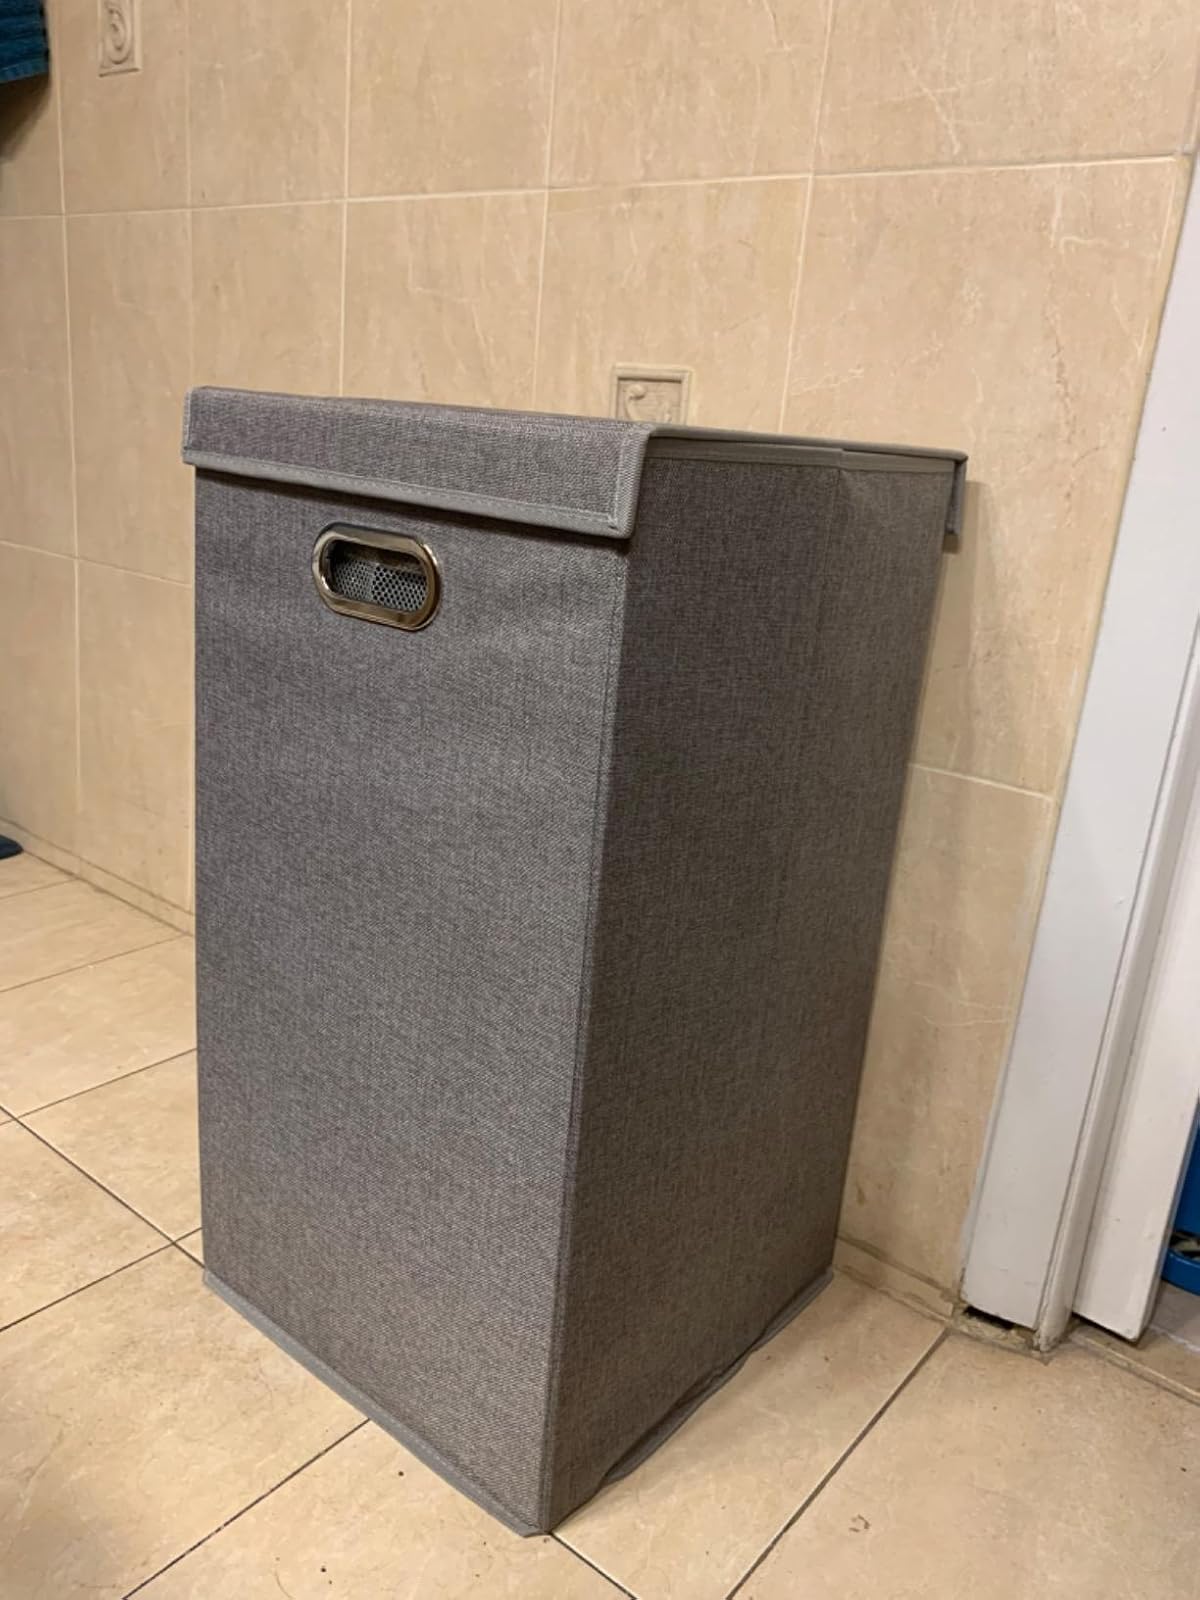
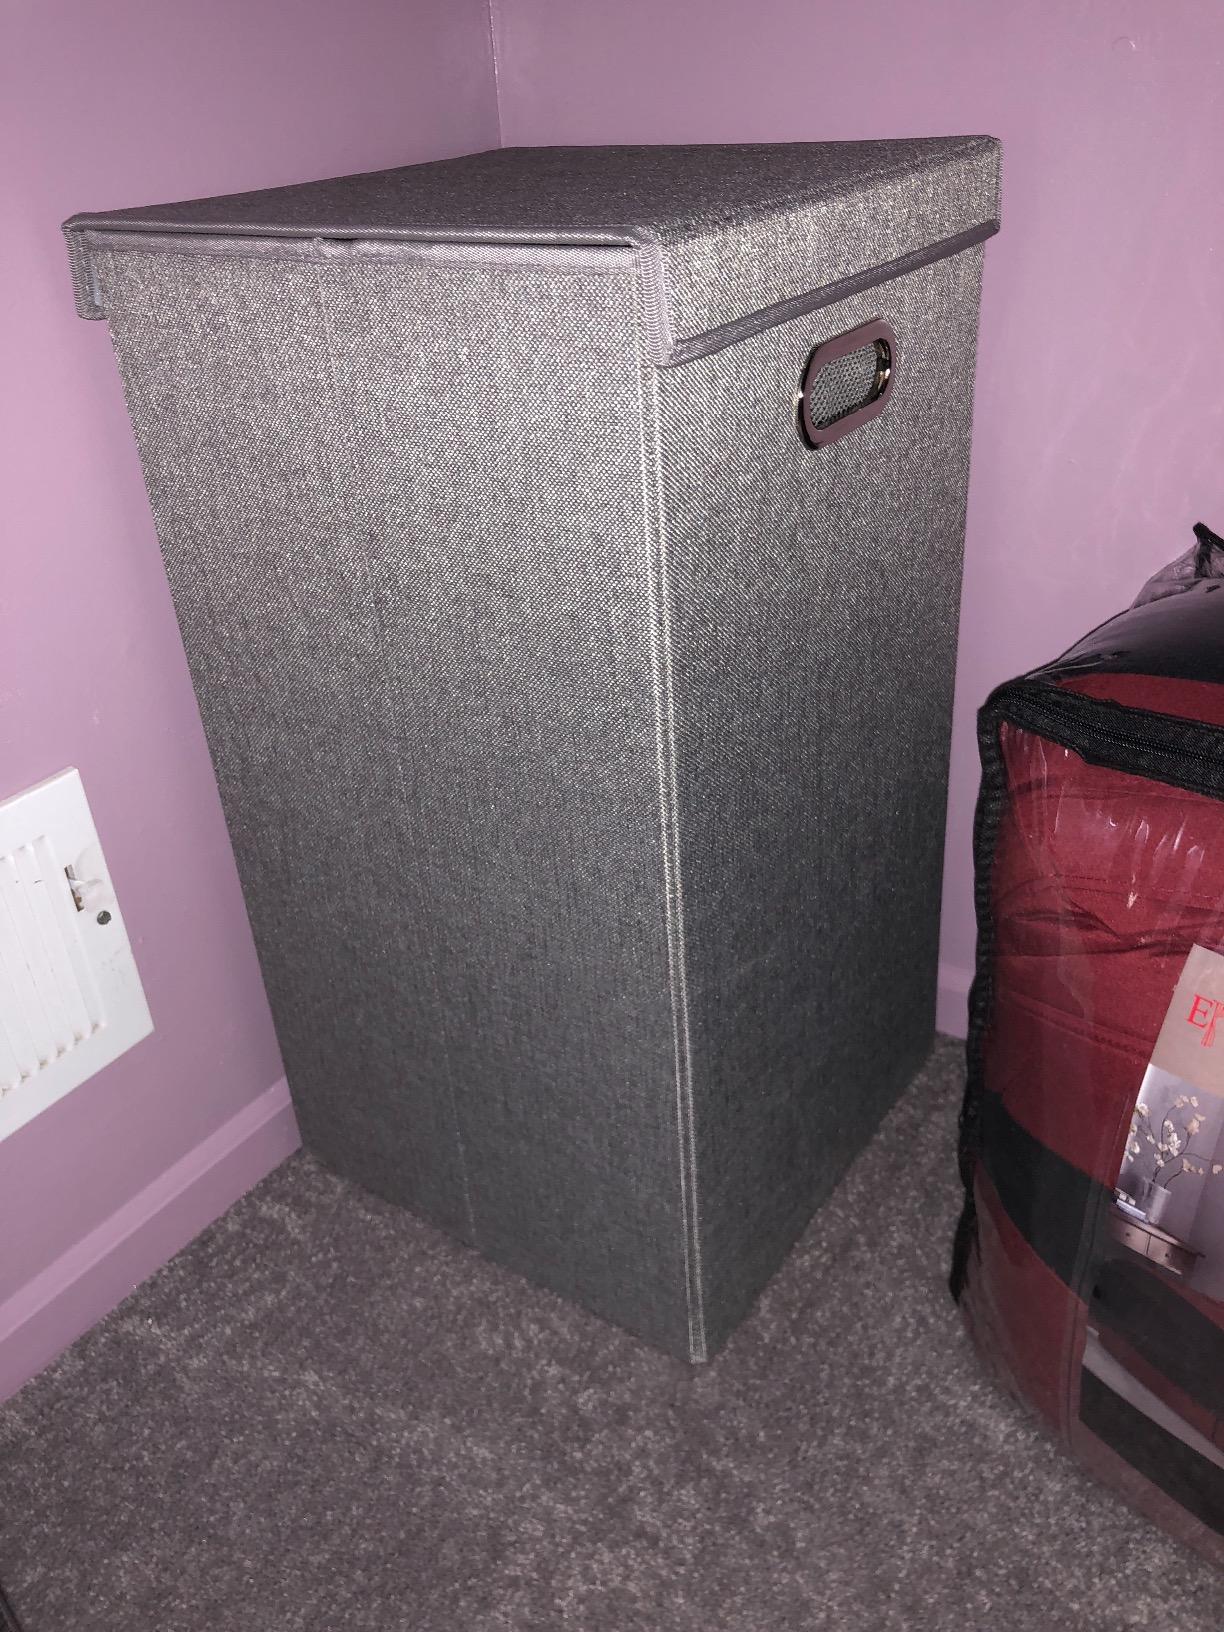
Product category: items_hamper
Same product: yes